San Jose International Airport

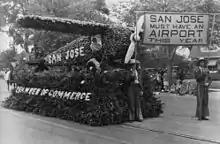
San Jose Must Have An Airport – 1929

In 1939, Ernie Renzel, a wholesale grocer and future mayor of San Jose, led a group that negotiated an option to buy of the Stockton Ranch from the Crocker family, to be the site of San Jose's airport. Renzel led the effort to pass a bond measure to pay for the land in 1940. In 1945, test pilot James M. Nissen and two partners leased about of this land to build a runway, hangar and office building for a flight school. When the city of San Jose decided to develop a municipal airport, Nissen sold his share of the aviation business and became San Jose's first airport manager. Renzel and Nissen were instrumental in the development of San Jose Municipal Airport over the next few decades, culminating with the 1965 opening of what later became Terminal C.